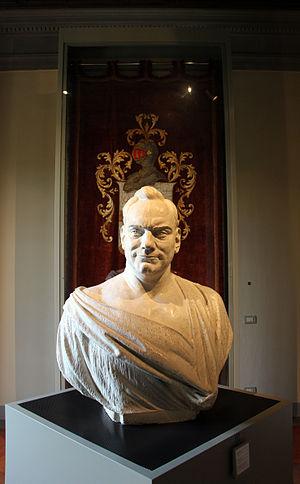
Filippo Cifariello, né à Molfetta le 3 juillet 1864 et mort à Naples le 5 avril 1936, est un sculpteur italien.